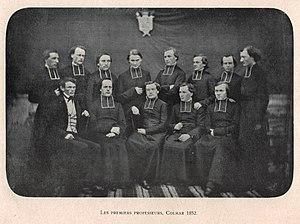
Elèves du collège libre - les premiers professeurs en 1852 (édition de 1908)
Aloïse Guthlin est né le 20 décembre 1828 à Folgensbourg et mort le 20 août 1878 à La Combe-de-Lancey, français et alsacien, prêtre catholique ordonné le 18 décembre 1852, théologien, écrivain, métaphysicien, défenseur du catholicisme libéral.